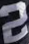
Number: 2